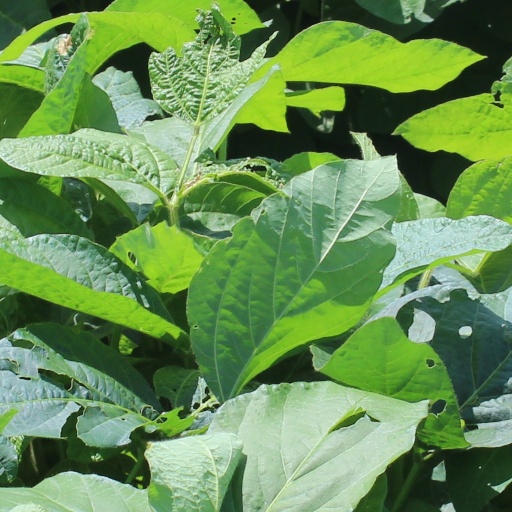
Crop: soybean